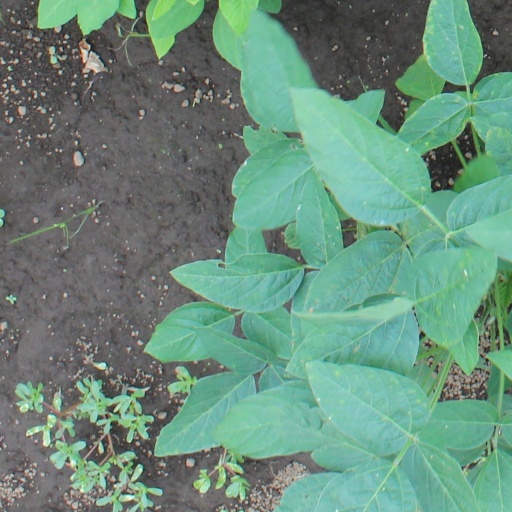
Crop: soybean